Alberto Meschi

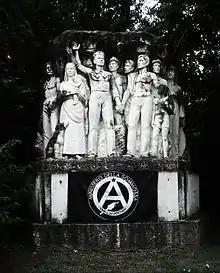
The Alberto Meschi monument in Carrara

Alberto Meschi was an Italian anarchist, trade union organizer, and anti-fascist fighter.